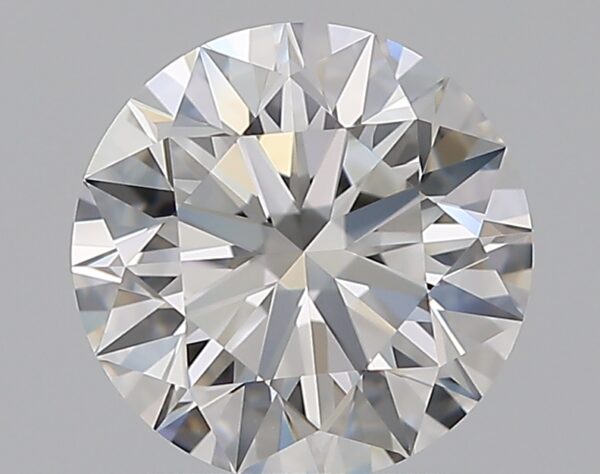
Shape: round
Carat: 1.51
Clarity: VVS1
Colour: F
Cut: EX
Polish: EX
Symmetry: EX
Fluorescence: N
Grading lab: GIA
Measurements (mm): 7.29 x 7.33 x 4.57